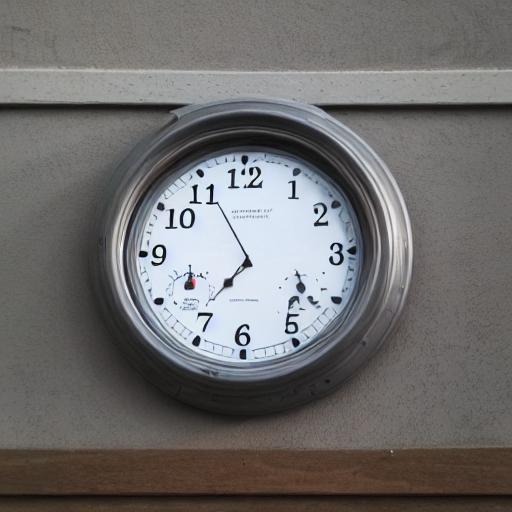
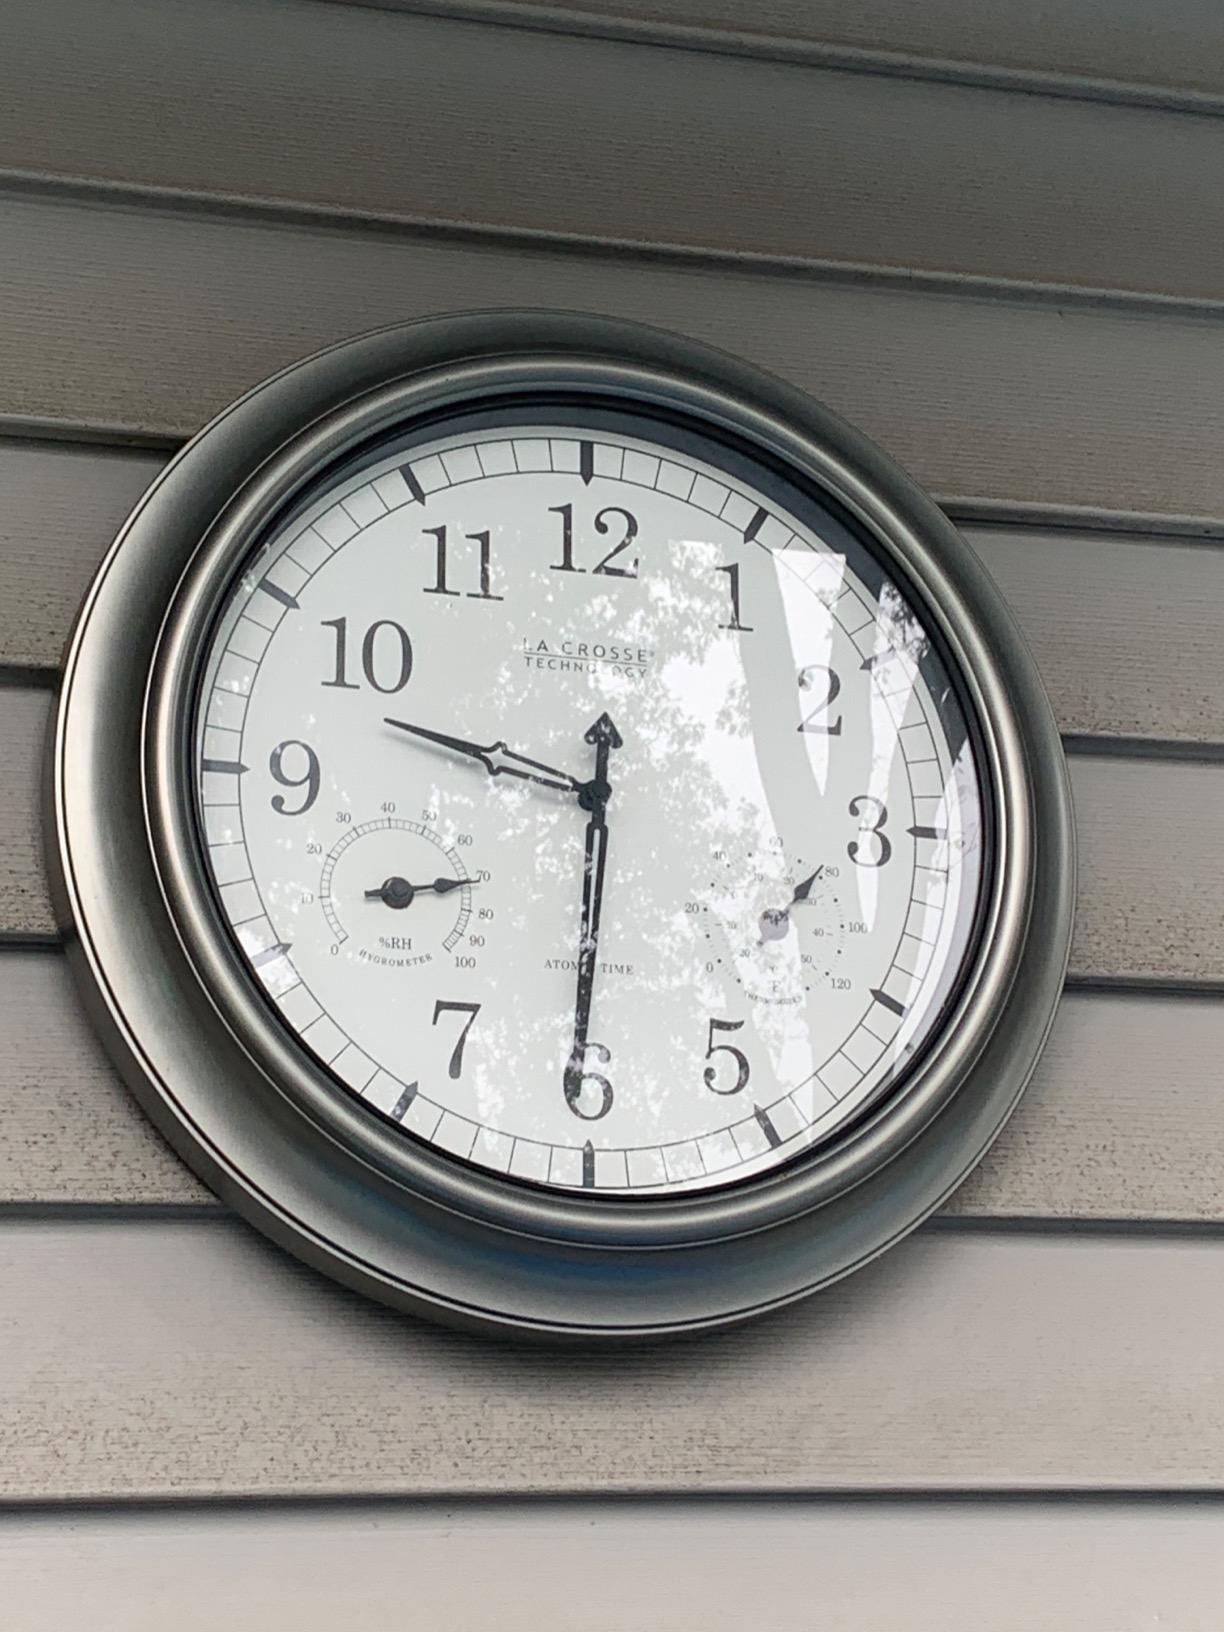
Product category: clock
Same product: no